San Pedro Yeloixtlahuaca

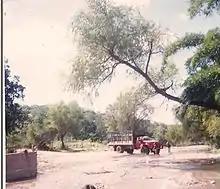
Rio Petlalcingo to "La Tercera" in 1990

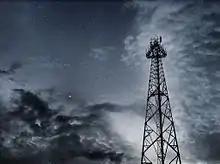
Cell phone antenna

From the head of the municipality depart two secondary roads; one of them goes into the territory communicating to the populations, the other crosses the limits with Acatlán connecting with the 190 Federal Pan-American Highway.